Fruit preserves

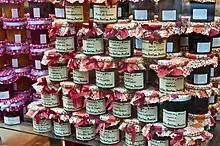
Jars of "confiture" and "gelée" for sale in Colmar, France

The term "preserves" is usually interchangeable with "jams" even though "preserves" contain chunks or pieces of the fruit whereas "jams" in some regions do not. Closely related names include: "chutney", "confit", "conserve", "fruit butter", "fruit curd", "fruit spread", "jelly", "cheese", "leather" and "marmalade".